Old Catalonia

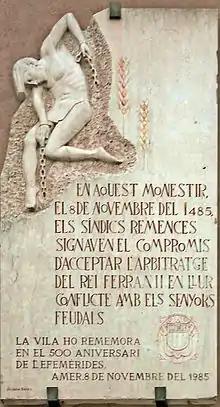
500th anniversary of the remensa decree Sentencia Arbitral de Guadalupe by Ferdinand II of Aragon which released them from the evil customs (monastery of Amer, Girona)

The name "Catalunya Vella" was picked up by later historians of the early modern period during the 16th and 17th century, such as , , , and ; who found that the Counties of Roussillon, Cerdanya, Urgell, Pallars, and Ribagorza were not contained either in or in Old Catalonia by . Albert's imprecision on this point could be in response to the fact that in none of these territories were the Usages of Barcelona in effect, because these they were not under the jurisdiction of the counts of Barcelona. To fill in this gap, and merely for geographic purposes, historians such as Pere Gil created the name ""Catalunya Novísima"" (Very New Catalonia) to refer to the five counties.